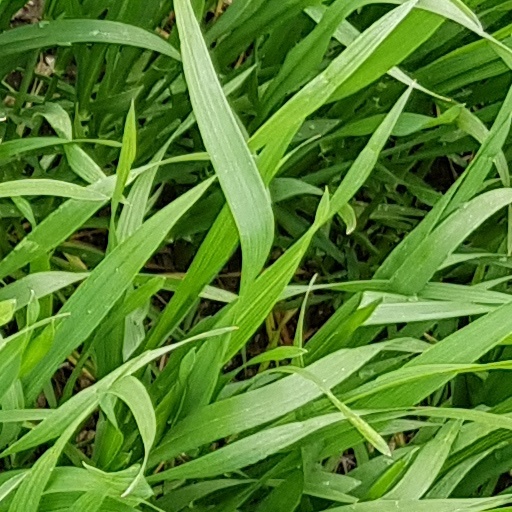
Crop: wheat